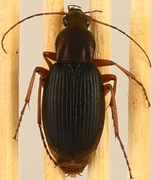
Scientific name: Chlaenius aestivus
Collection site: Smithsonian Environmental Research Center NEON (SERC), plot SERC_006